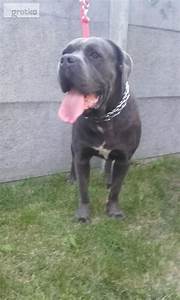
Label: dog